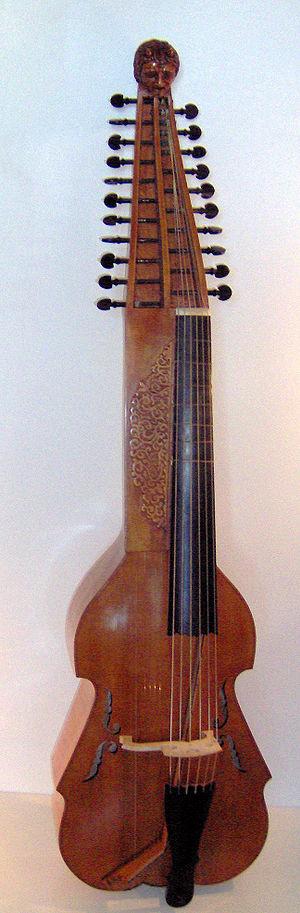
Liste des concertos de Joseph Haydn. Dans le catalogue Hoboken des œuvres de Haydn, les concertos pour la plupart des instruments sont rangés dans la catégorie VII avec une lettre différente pour chaque instrument soliste. Les exceptions sont les concertos pour clavier et pour baryton qui sont placés respectivement dans les catégories XVIII et XIII.
Au sein d'une famille d'instruments de musique, le baryton désigne l'instrument dont l'ambitus se situe entre celui de l'instrument ténor et celui de l'instrument basse.
Joseph Haydn — il n'utilisait jamais son premier prénom —, né à Rohrau sur la Leitha en Basse-Autriche, le 31 mars 1732 et mort à Vienne le 31 mai 1809, est un compositeur autrichien. Il incarne le classicisme viennois au même titre que Mozart et Beethoven, les trois compositeurs étant regroupés par la postérité sous le vocable de « trinité classique viennoise ».